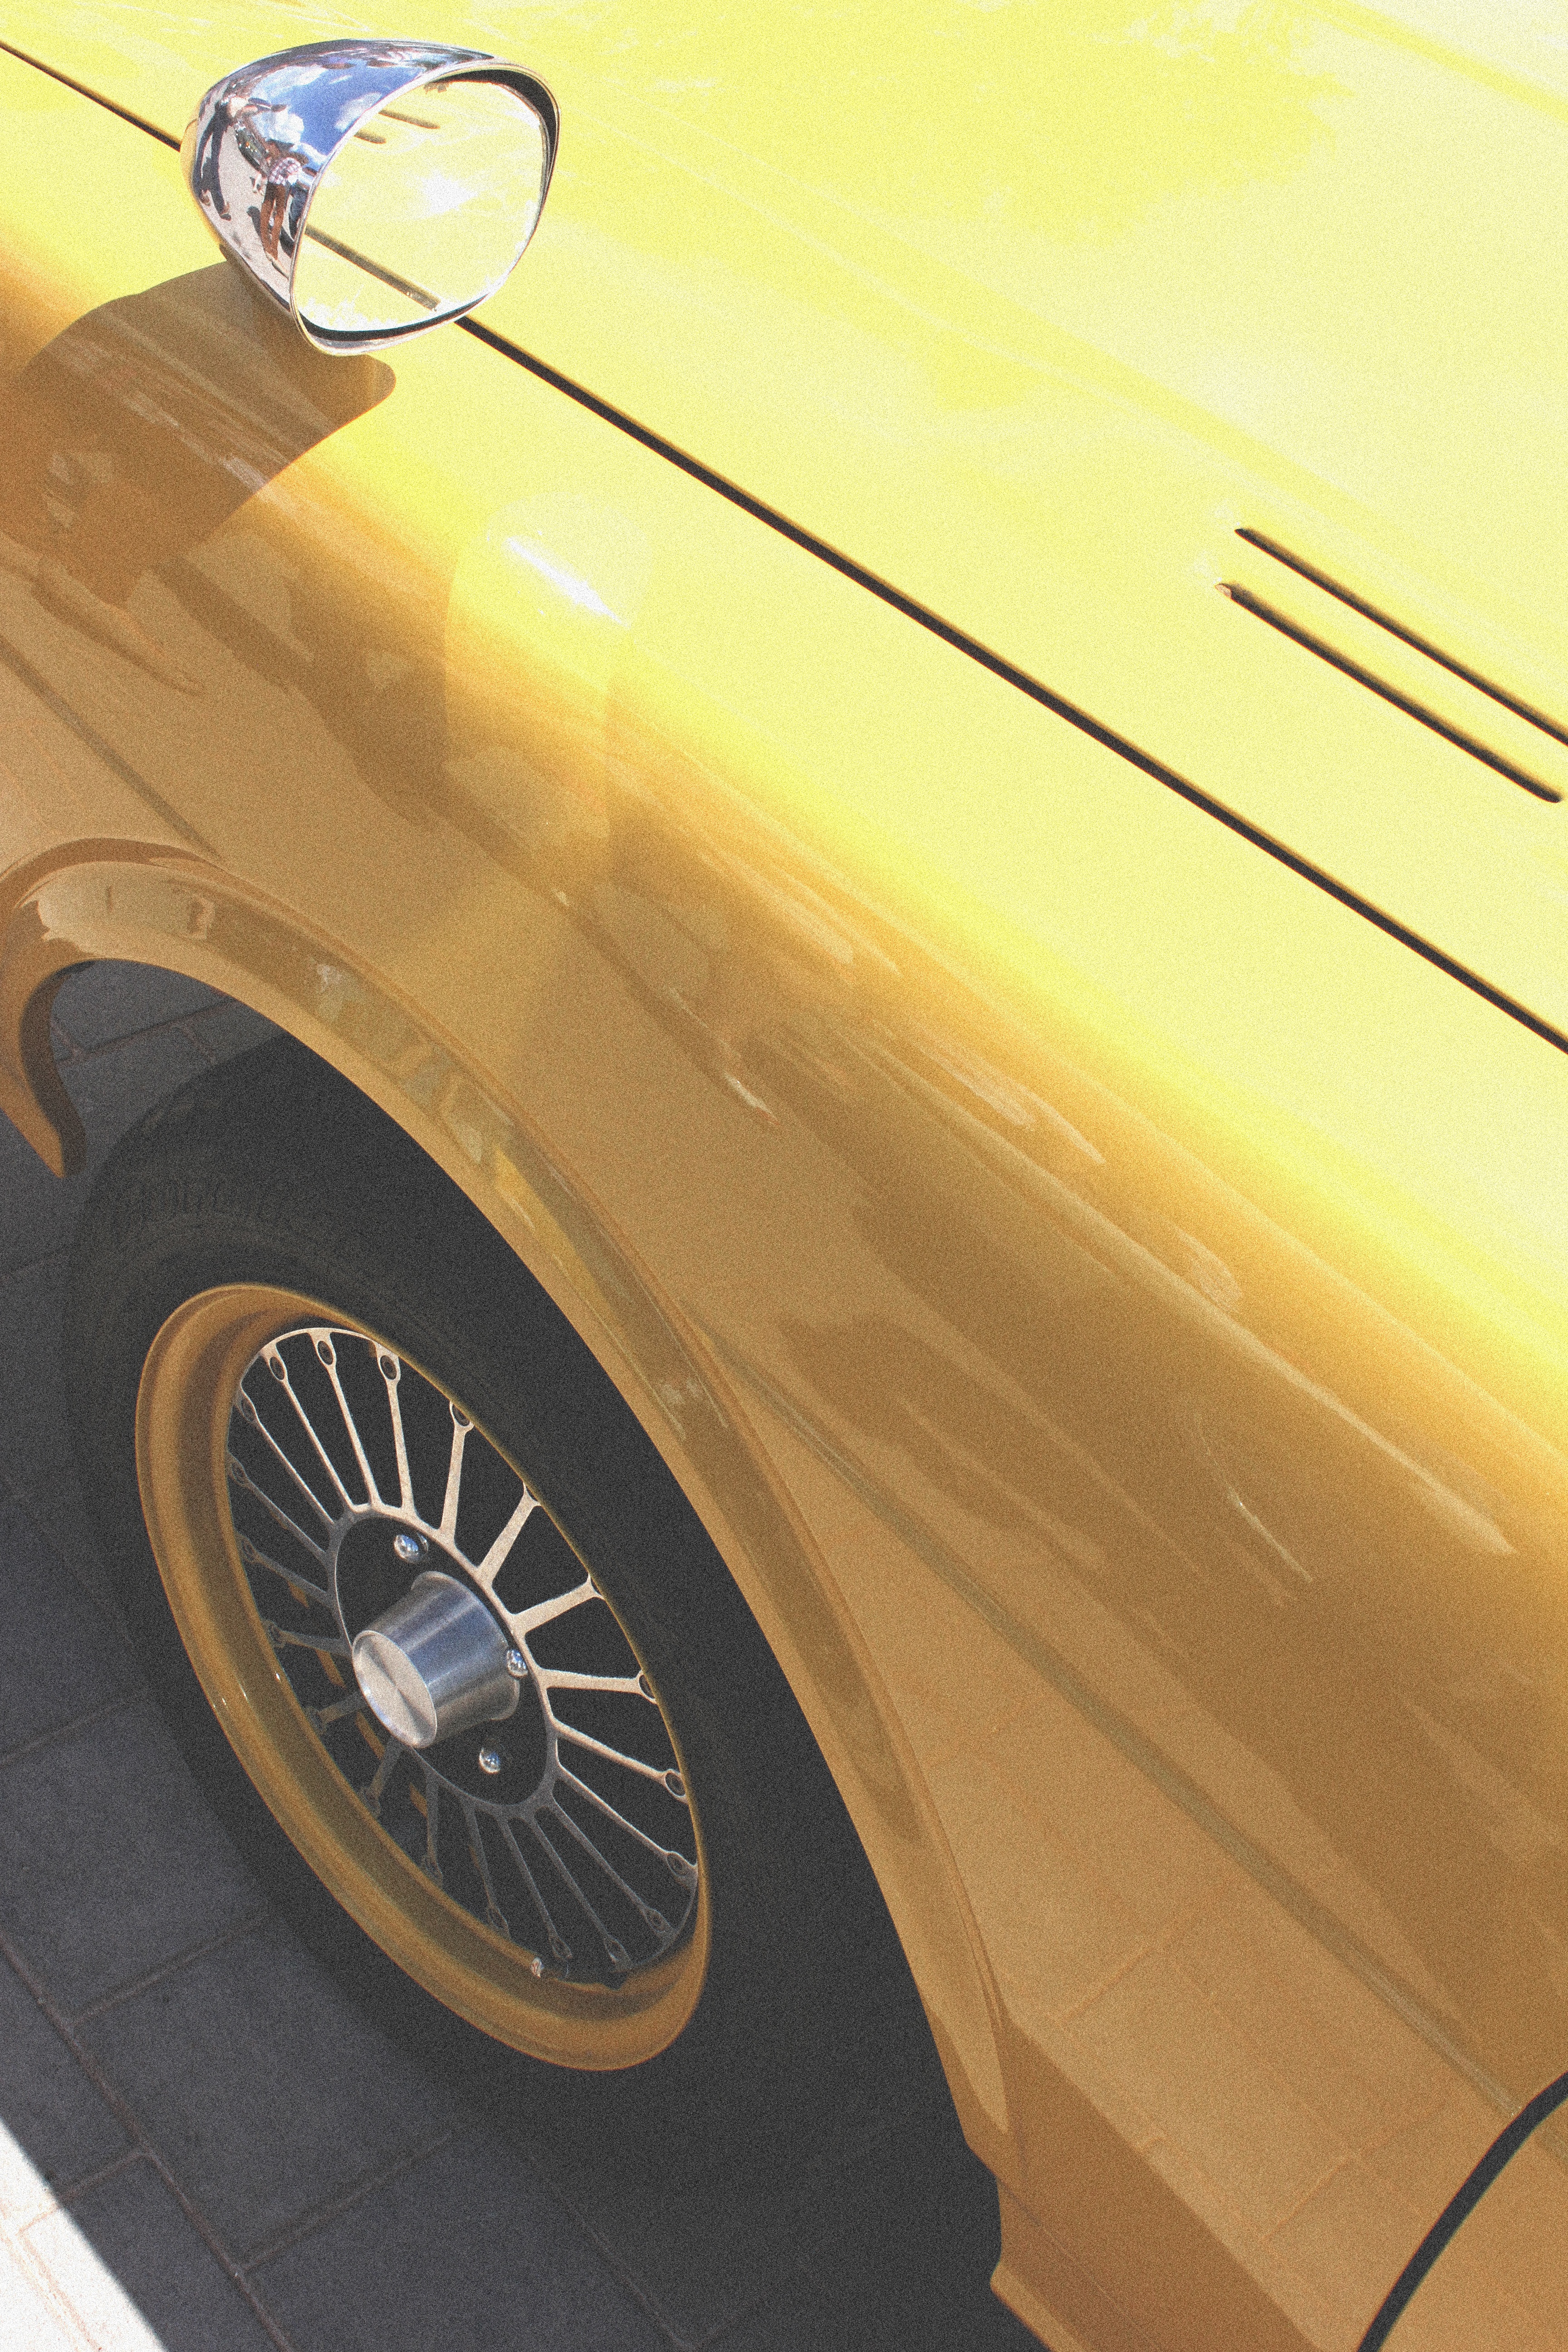
car, vintage, wheel, old, vehicle, yellow, sports car, vintage car, classic, rims, land vehicle, side mirror, automobile make, automotive exterior, automotive design, luxury vehicle, royalty free images